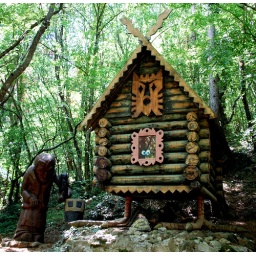
Aug 08 - Baba Yaga at home by her house on chicken feet, Folktale park, Yalta